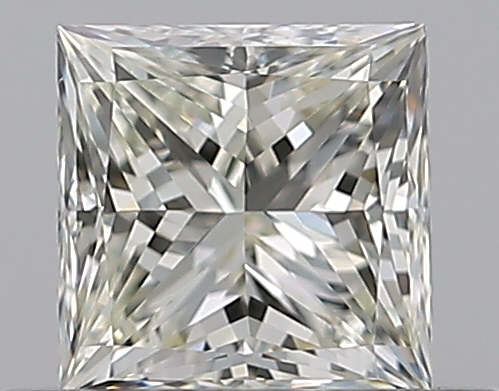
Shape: princess
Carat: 0.5
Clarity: VVS2
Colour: K
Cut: EX
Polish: EX
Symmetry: VG
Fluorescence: N
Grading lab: GIA
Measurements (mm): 4.32 x 4.31 x 3.13